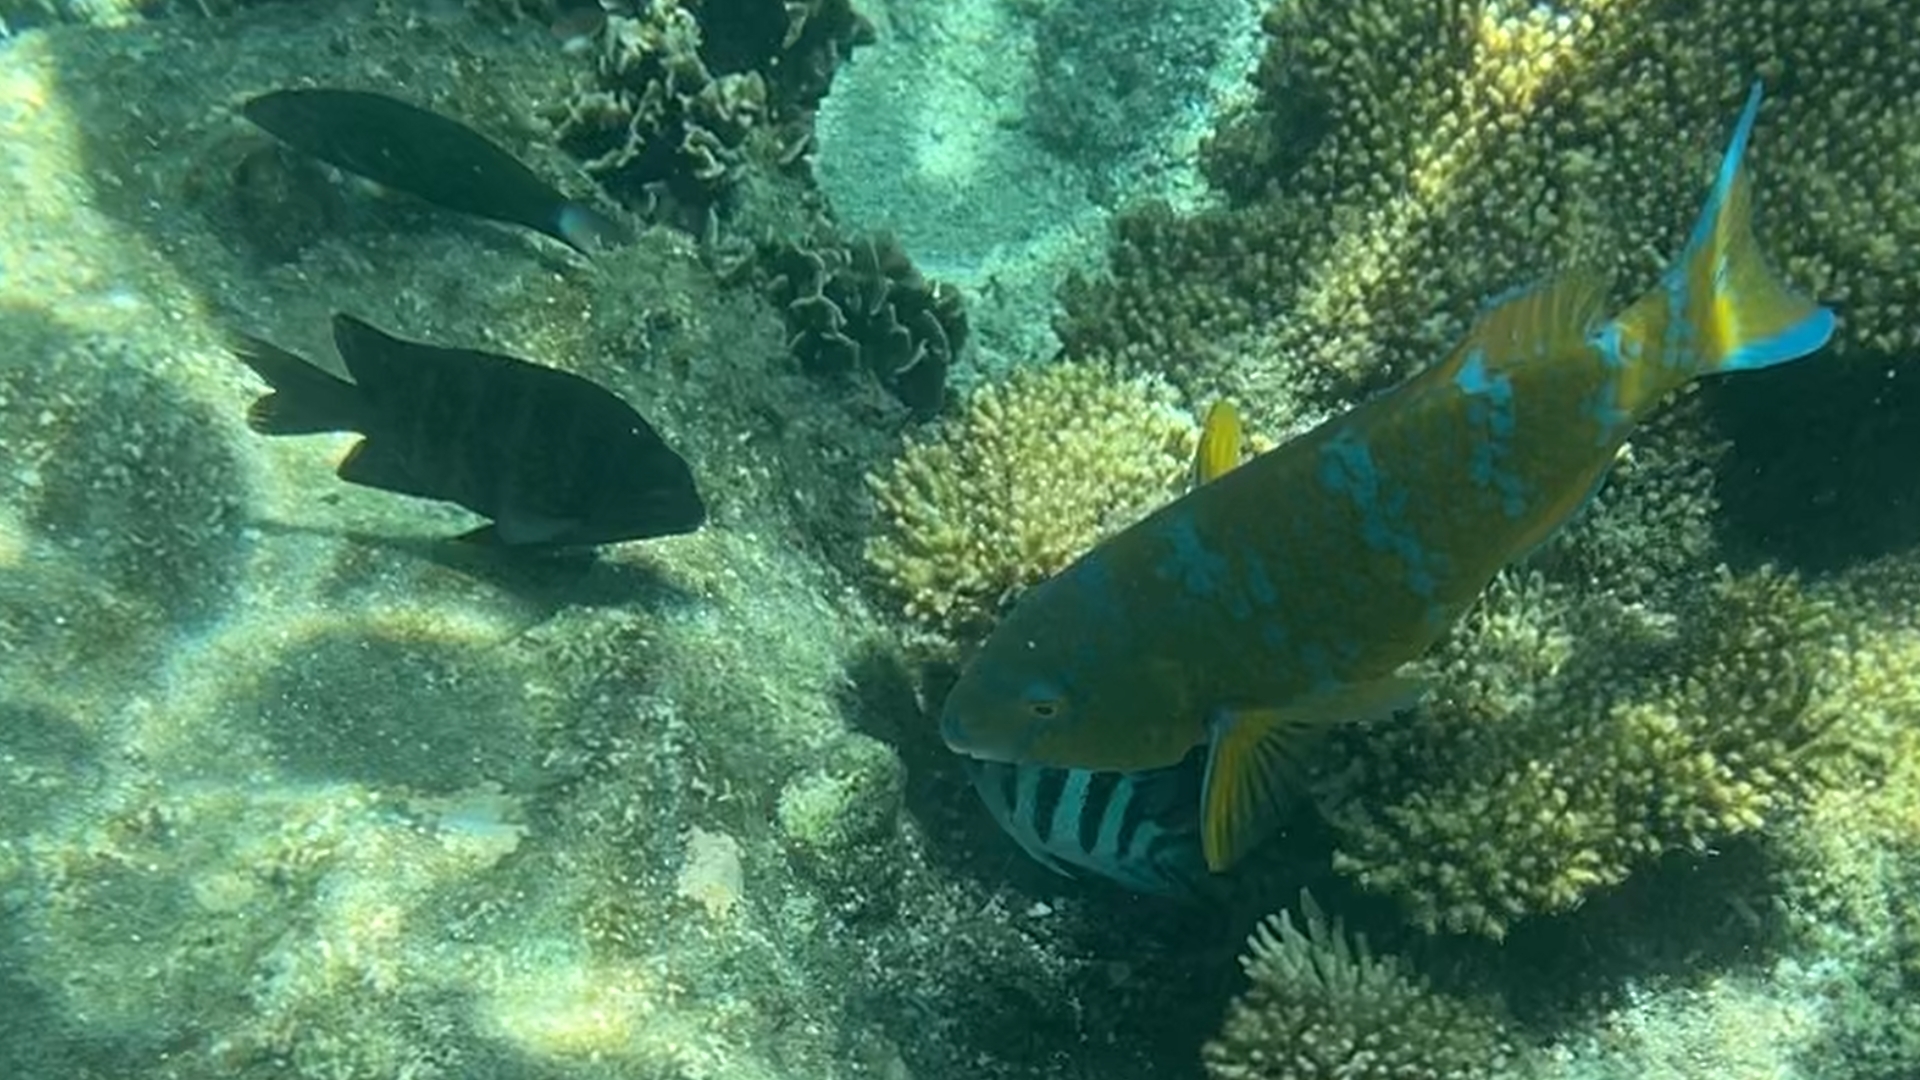
Scarus ghobban (Blue-barred Parrotfish)